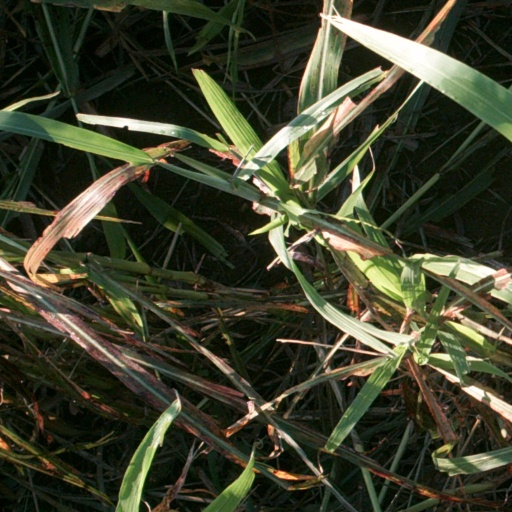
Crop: sorghum